Bernhard Eitel

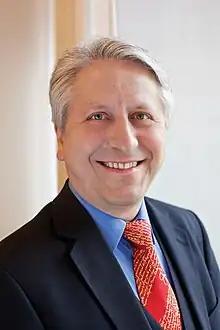
Bernhard Eitel (2009)

Eitel was born in Baden. From 1 October 2007 to 30 September 2023, he was the Rector of Heidelberg University.